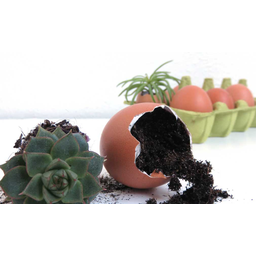
Label: trash